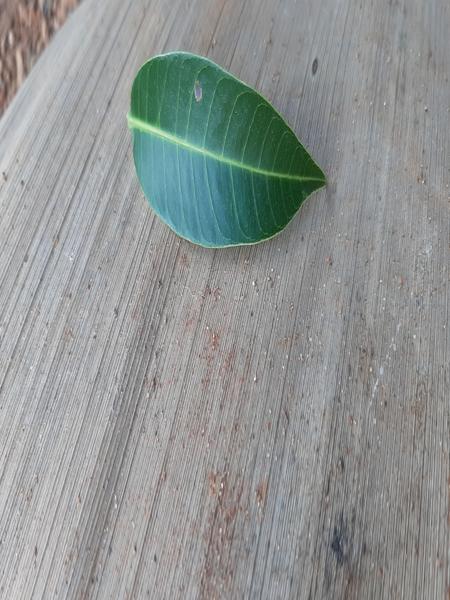
Plant: Mango